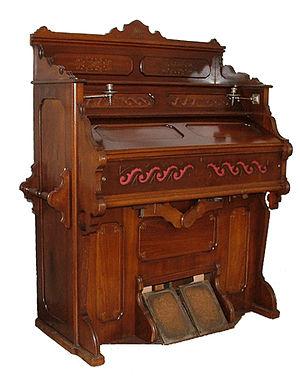
L’harmonium est un instrument de musique à vent, à anches libres, à clavier et à soufflerie. Le musicien qui en joue est un harmoniumiste.